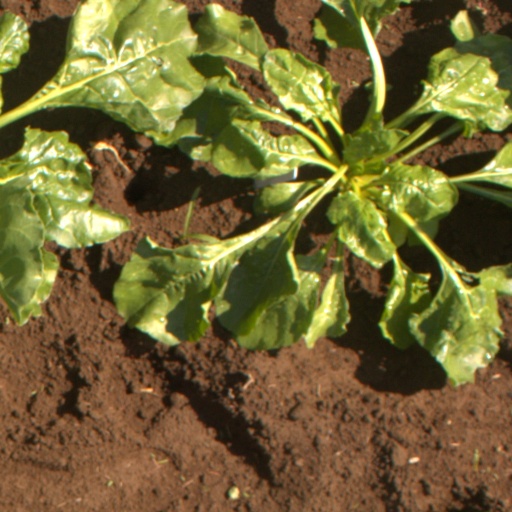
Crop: sugar beet